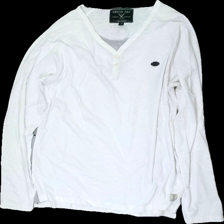
View: front
Type: Top
Category: Men
Brand: Not in the list
Brand text on label: denim day
Colors: White
Material: 100% cotton
Pattern: Logo print
Cut: Regular
Size: L
Season: All
Stains: Major
Damage location: middle center
Damage 2 location: middle center
Price range: <50
Recommended usage: Export
Description: vit långärmad tröja med logga fram, flera små fläckar över hela